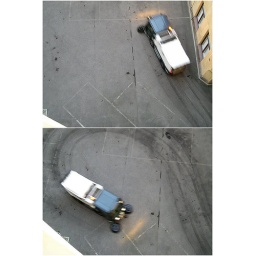
I open a window and admiring beautiful morning. Suddenly brush machine driving in and turn back. It's fast cleanind I think...